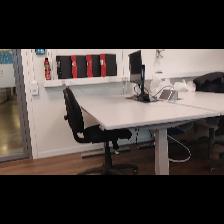
Label: NonHuman